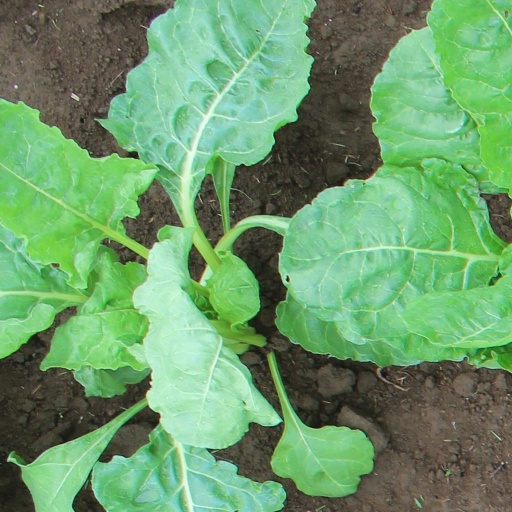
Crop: sugar beet